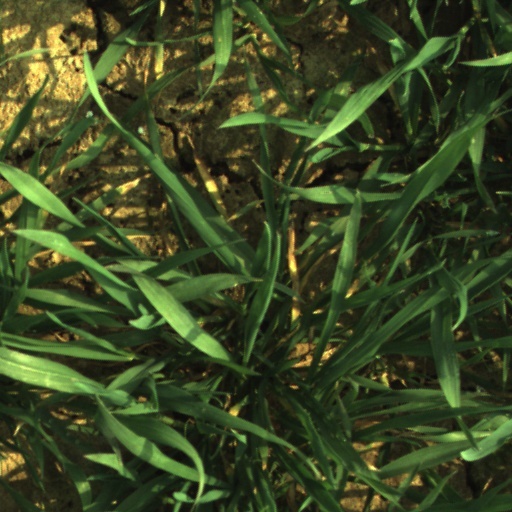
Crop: wheat